Alpha-1 blocker

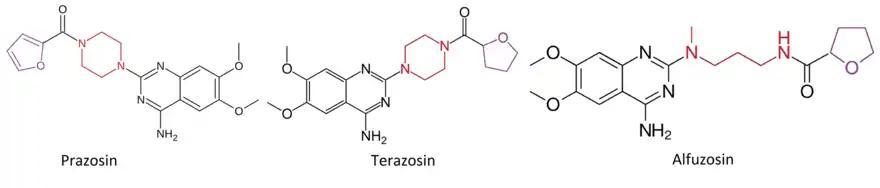
Comparison between prazosin, terazosin, and alfuzosin. The conversion of the furan ring to a tetrahydrofuran ring (colored purple) contributed to an increase in half-life of terazosin. The conversion of piperazine to aminopropyl (colored red) increases the selectivity for Alpha-1a receptors.

Doxazosin and 2,4-diamino-6,7-dimethoxyquinazoline are two similarly structured alpha-1 blockers, with their structural variations accounting for differences in vitro and in vivo performance. Such differences include the derivation from 2,4-diamino-6,7-dimethoxyquinazoline nucleus that was replaced for norepinephrine, and protonation at the N-1 position of the quinazoline ring, which enhances electrostatic interactions with negatively charged residues in the receptor’s binding pocket and influences the molecule’s solubility and membrane permeability, affecting its pharmacokinetic profile.